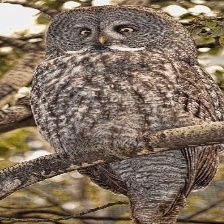
Species: GREAT GRAY OWL
Scientific name: STRIX NEBULOSA
ImageNet parent category: great_grey_owl